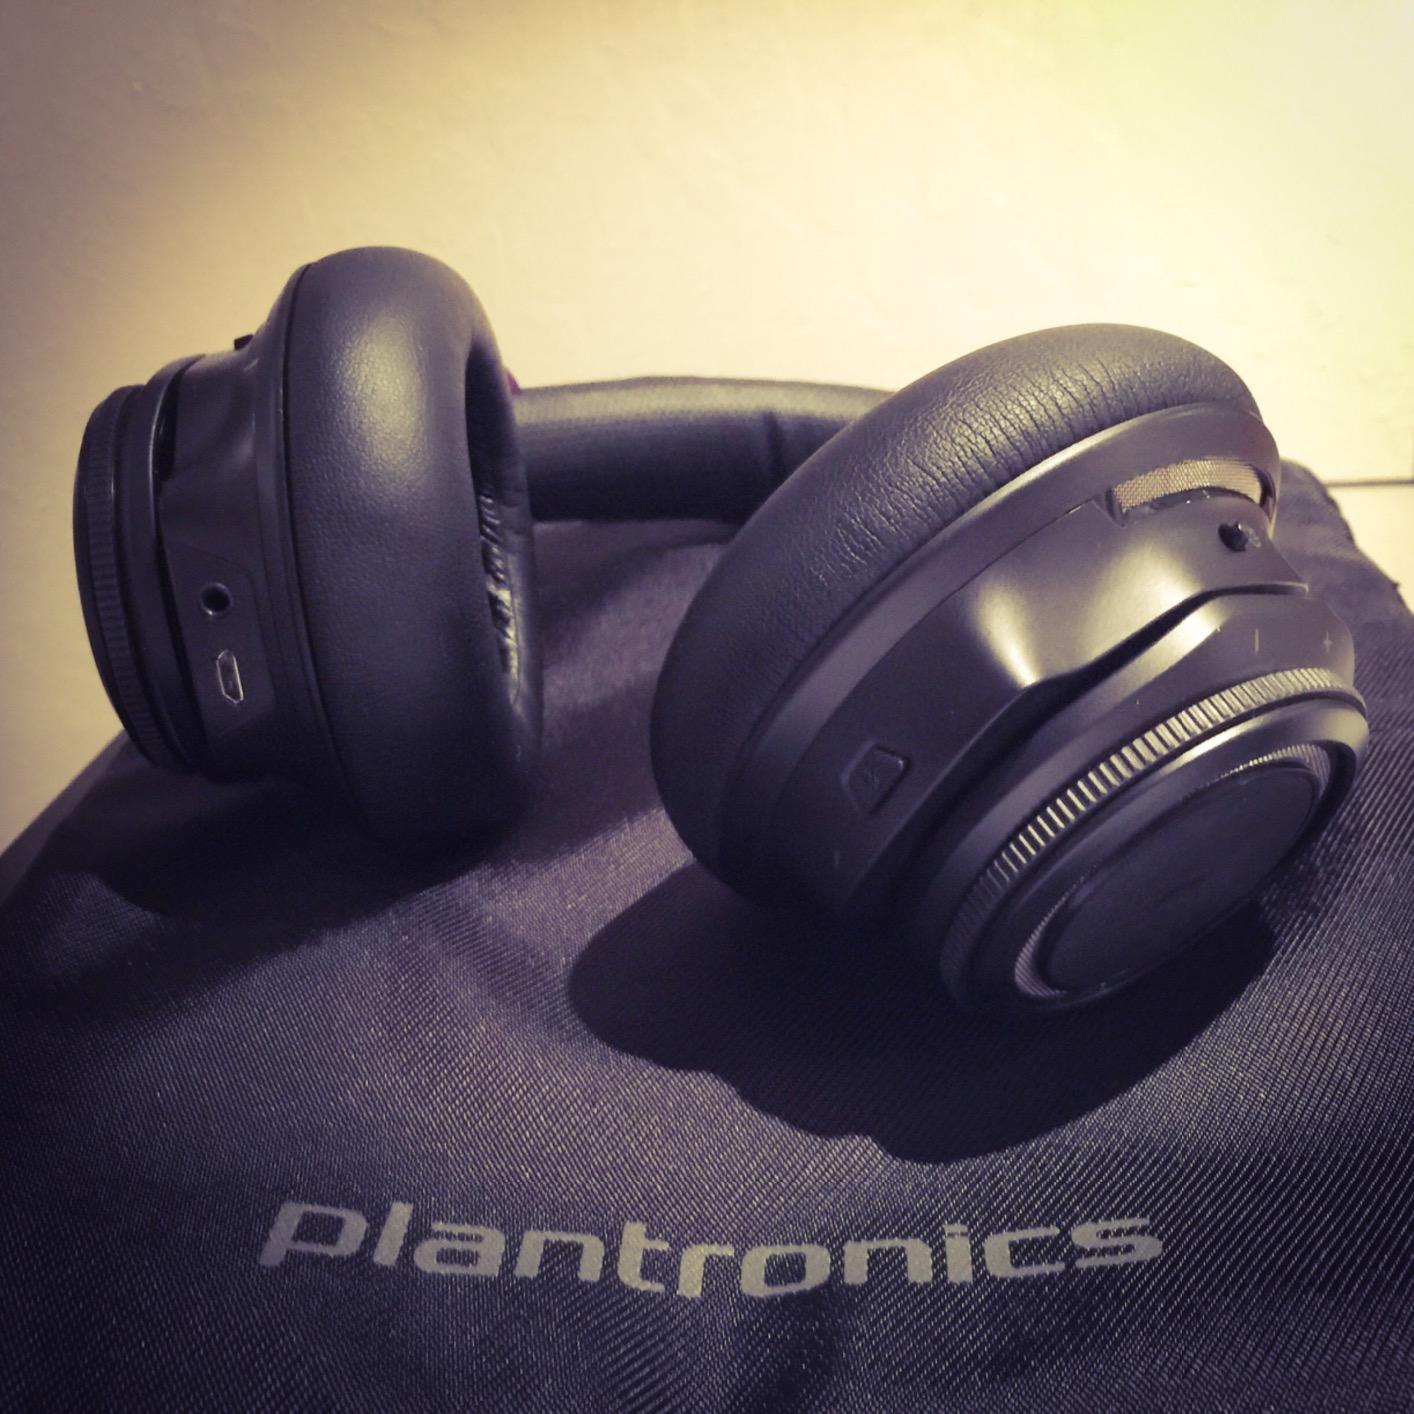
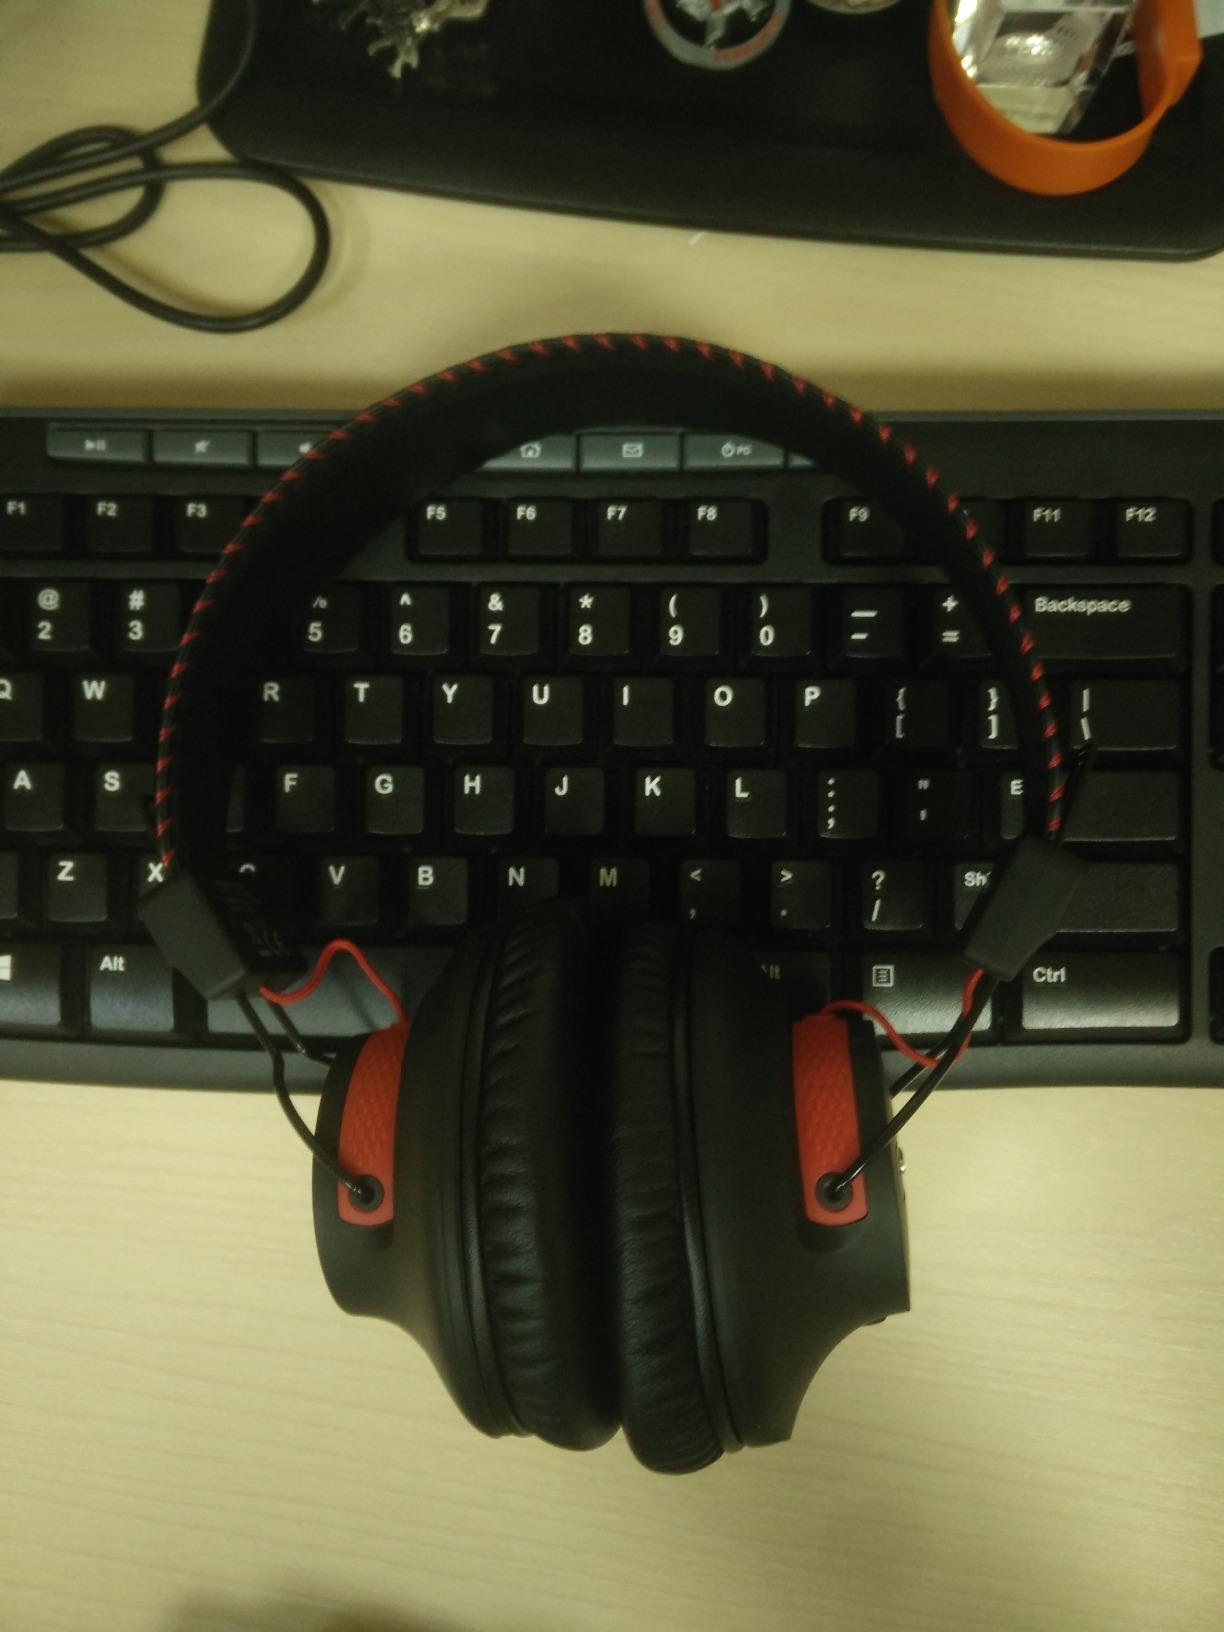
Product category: headphones
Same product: no